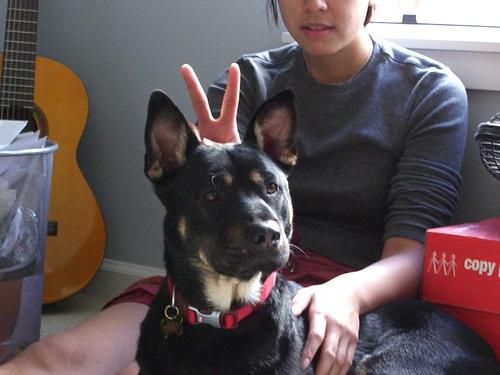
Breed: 209-n000049-kelpie